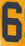
Number: 6